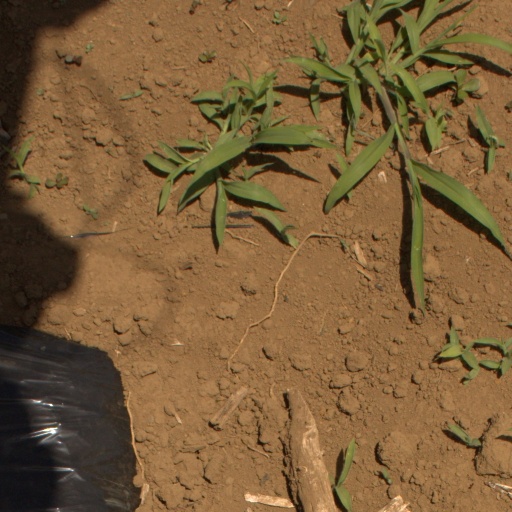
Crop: Jerusalem artichoke